Judiciary of Belgium

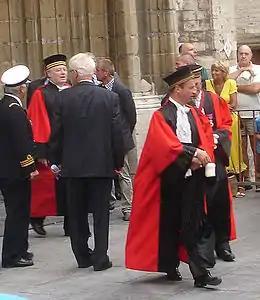
Belgian judges leaving St Bavo's Cathedral in Ghent after the solemn "Te Deum" on the National Holiday

As of 2018, the territory of Belgium is subdivided into 5 judicial areas (Antwerp, Brussels, Ghent, Liège and Mons), 12 judicial arrondissements and 187 judicial cantons for the purpose of organising the judicial system. Before April 2014, when the judicial subdivisions were reformed into the current ones, there were 27 judicial arrondissements and 225 judicial cantons. Except for Brussels and the provinces of Flemish Brabant and Liège, the current judicial arrondissements correspond with the provinces of Belgium.